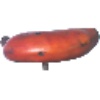
Label: red_banana